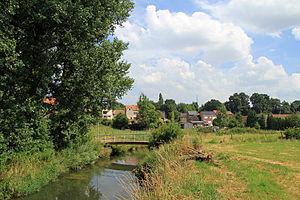
Jolie passerelle sur le Geer
La vallée du Geer, en néerlandais Jekerdal, est un paysage naturel et le bassin versant du Geer dans la commune de Maastricht. La vallée est bordée par la montagne Saint-Pierre à l'est et par le Cannerberg à l'ouest. Le long du Geer se trouvent plusieurs moulin à eau tel que le moulin de Nekum. À l'extrémité sud se trouve le château de Neercanne et, de l'autre côté de la frontière belge, dans la ville de Kanne.